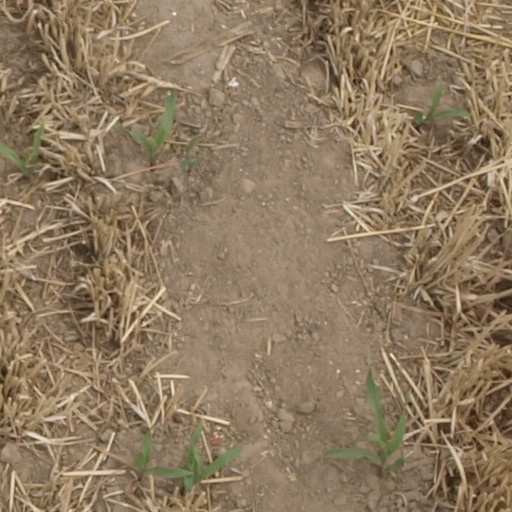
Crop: maize; corn